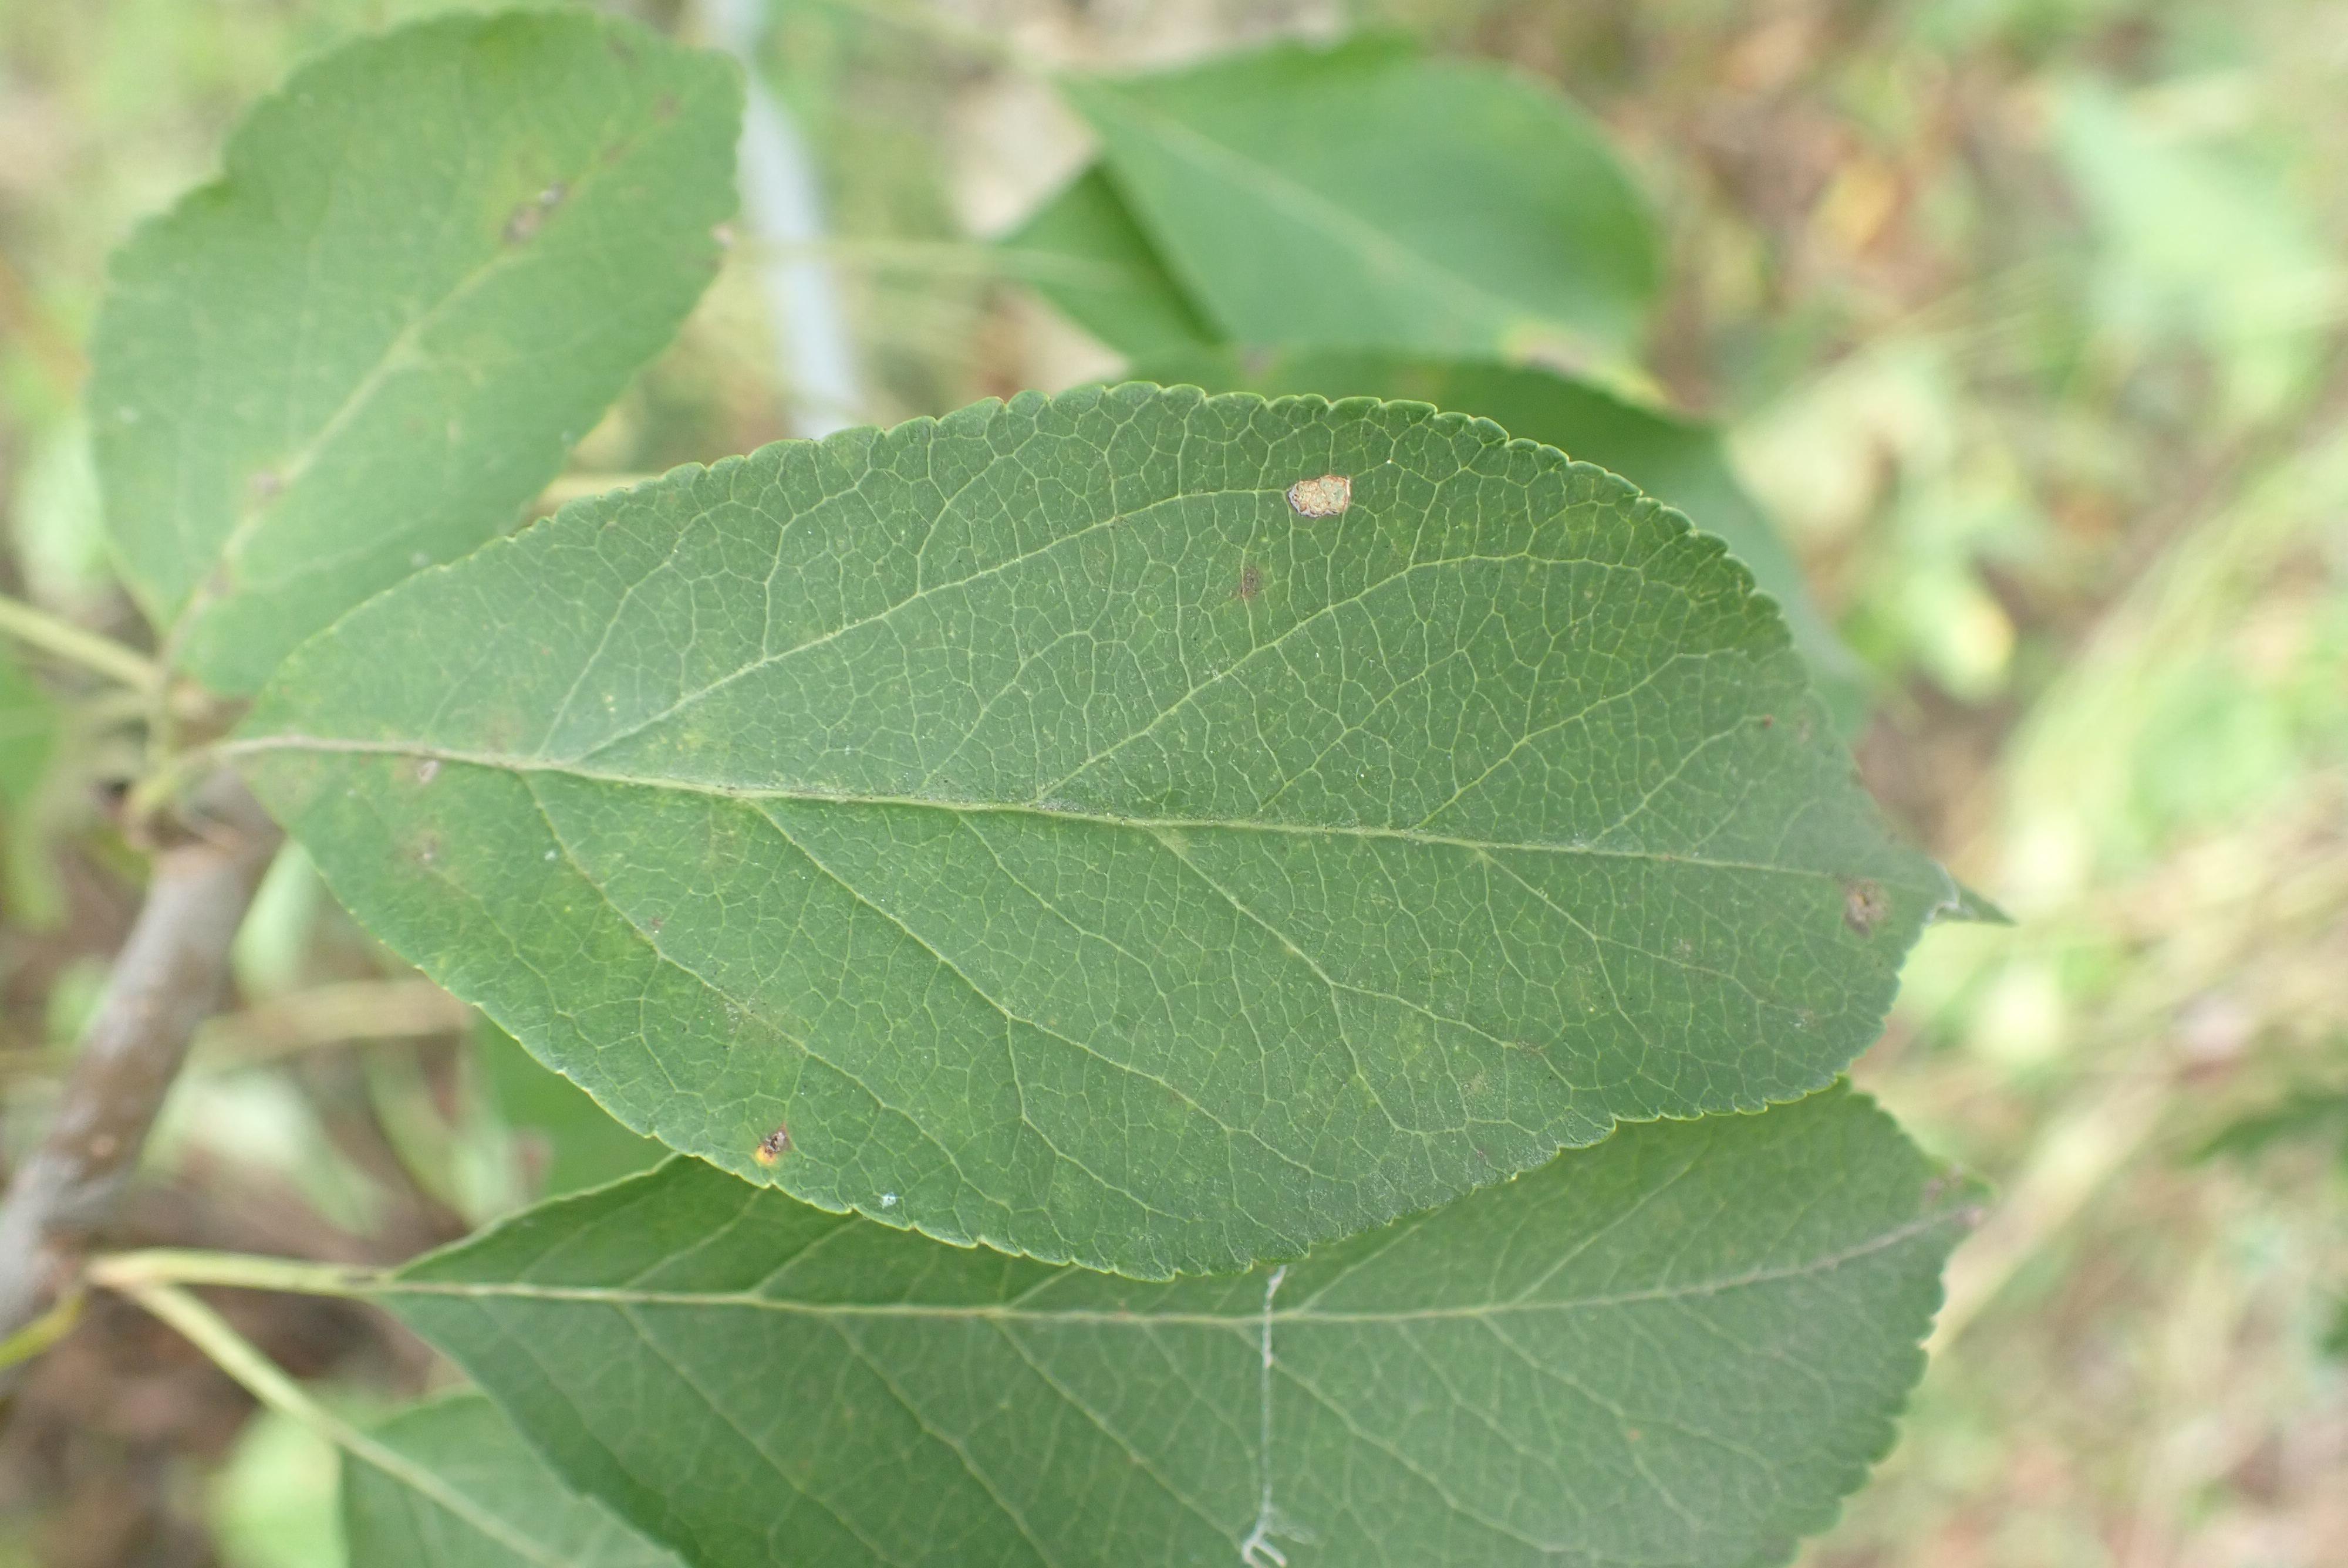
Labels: complex